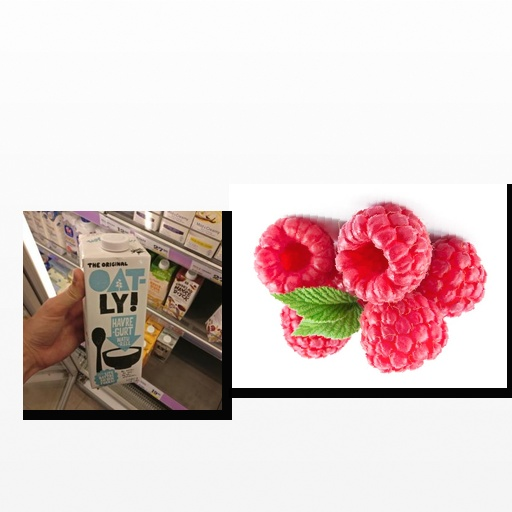
Food items: oat_yogurt, raspberry